List of steganography techniques

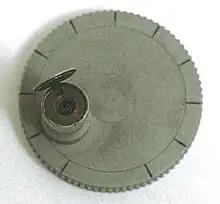
A microdot camera

During and after World War II, espionage agents used photographically produced microdots to send information back and forth. Microdots were typically minute (less than the size of the period produced by a typewriter). World War II microdots were embedded in the paper and covered with an adhesive, such as collodion that was reflective and so was detectable by viewing against glancing light. Alternative techniques included inserting microdots into slits cut into the edge of postcards.